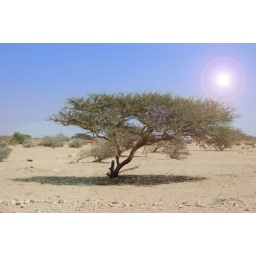
A tree lying along the service road in the way to Rabigh, Saudi Arabia.